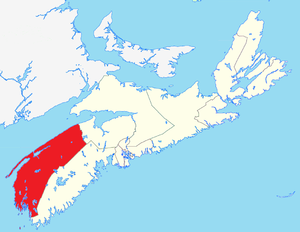
Nova-Ouest est une circonscription électorale fédérale canadienne dans la province de la Nouvelle-Écosse. Elle comprend l'extrémité nord-est de la province, baignée par la baie de Fundy, dont les comtés de Yarmouth, Digby, Annapolis et la partie ouest de Kings.